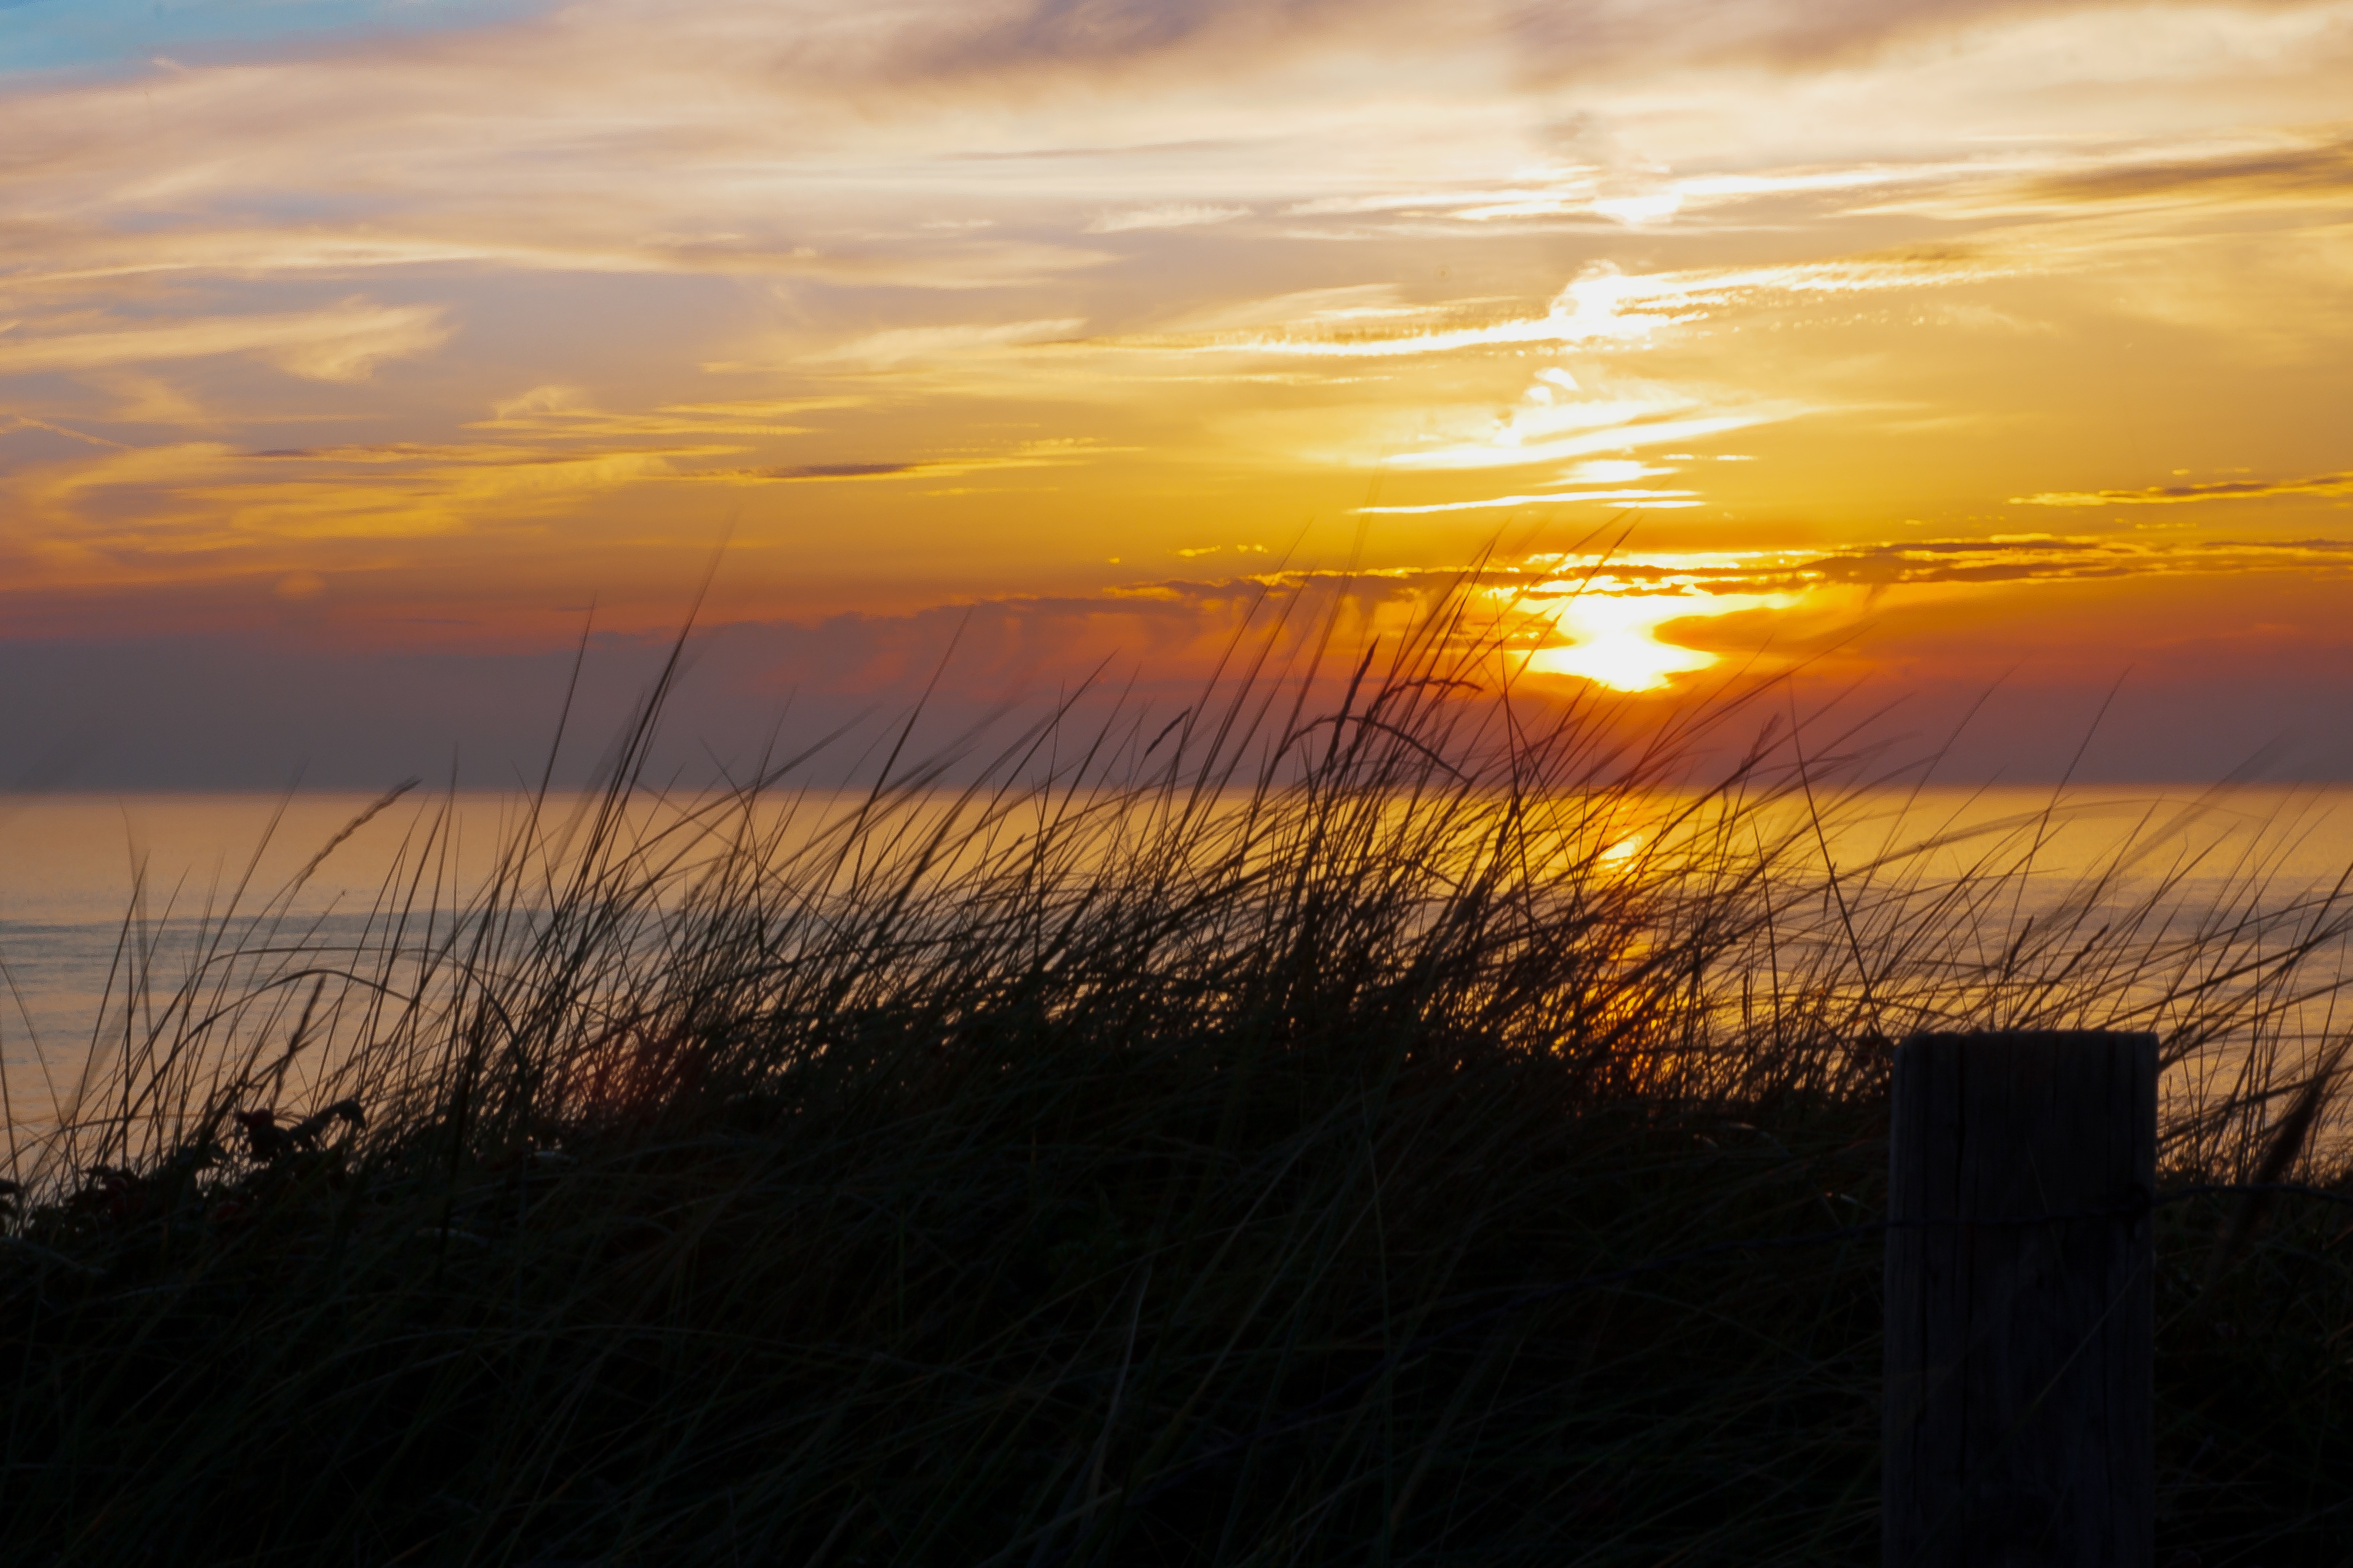
landscape, sea, coast, water, nature, horizon, cloud, sky, sun, sunrise, sunset, field, prairie, sunlight, morning, hill, lake, view, dawn, dusk, evening, golden, reflection, holiday, romance, holland, bank, abendstimmung, afterglow, shore beach, atmospheric phenomenon, grass family